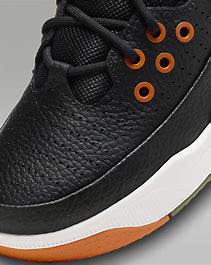
Brand: Jordan
Model: Max Aura 5